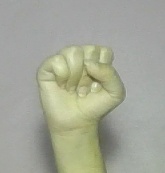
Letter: saad